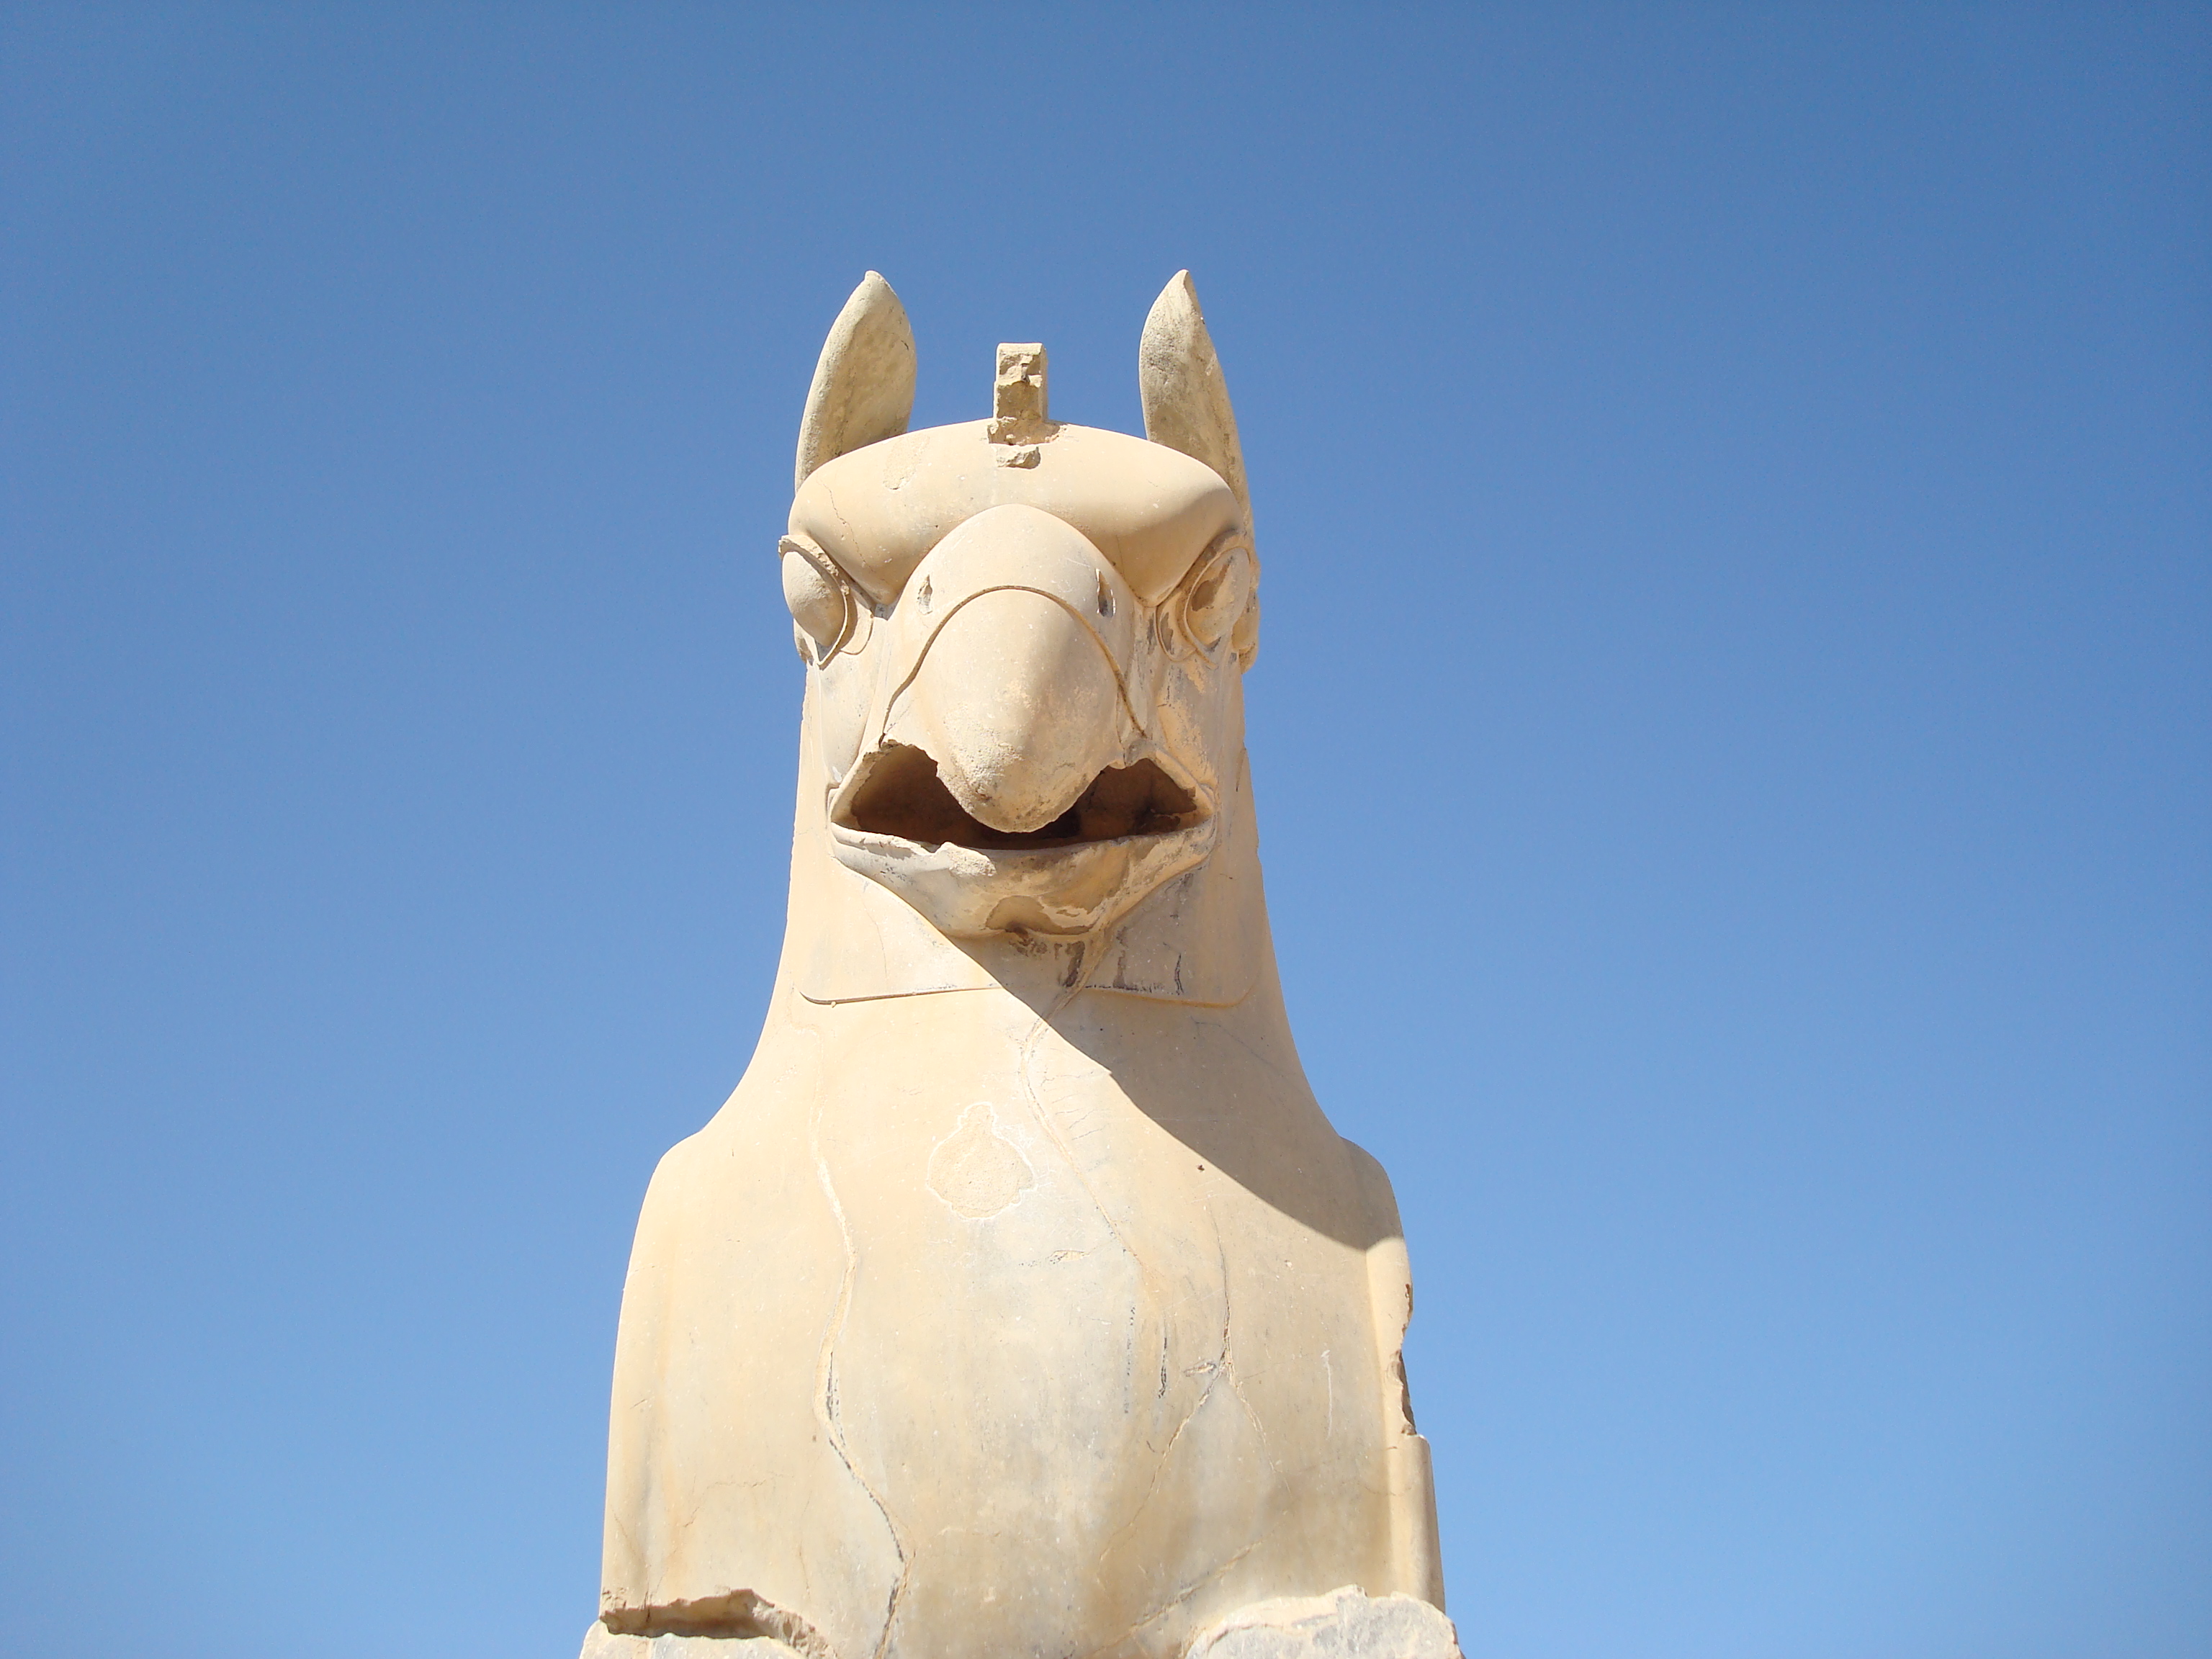
persia, iran, Cyrus, ancient, sculpture, statue, sky, monument, snout, horse like mammal, mane, ancient history, horse